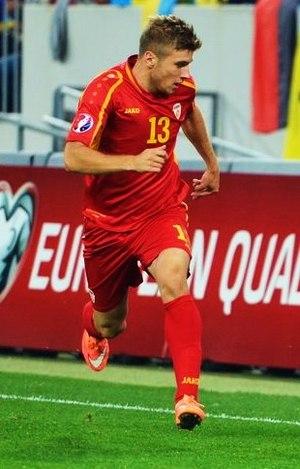
Stefan Ristovski, né le 12 février 1992 à Skopje, en Macédoine, est un footballeur international macédonien qui évolue au poste de défenseur au Sporting CP.